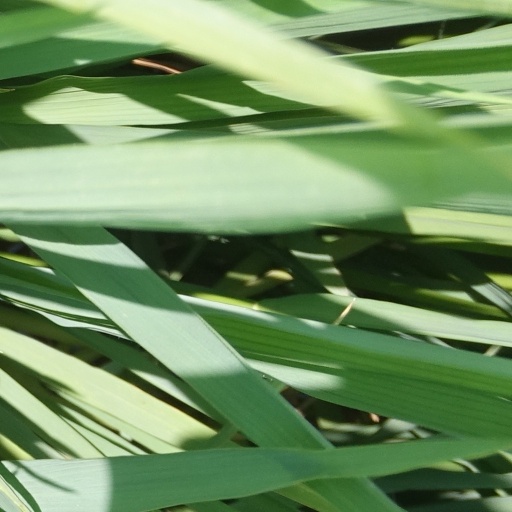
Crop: rice